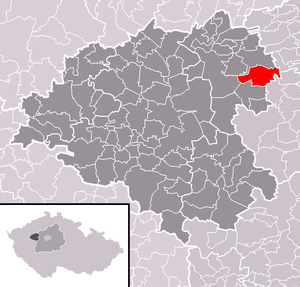
Mšecké Žehrovice est une commune du district de Rakovník, dans la région de Bohême-Centrale, en Tchéquie. Sa population s'élevait à 633 habitants en 2020.